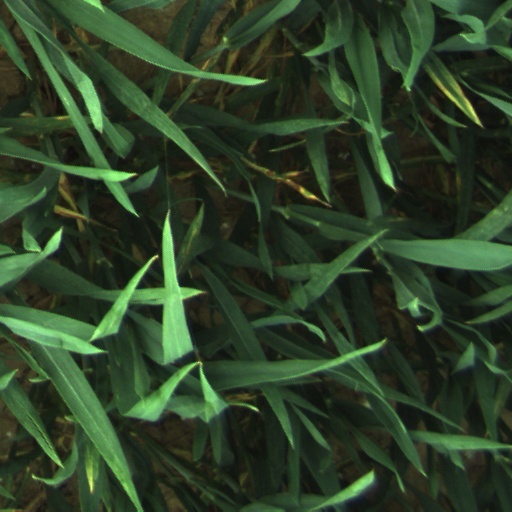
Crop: wheat